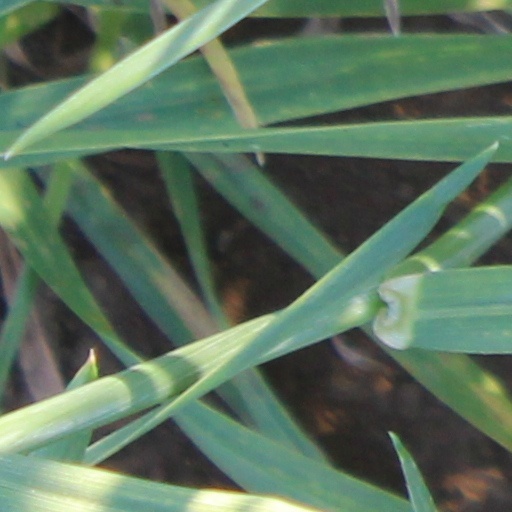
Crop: wheat